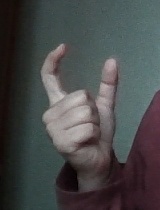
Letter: nun